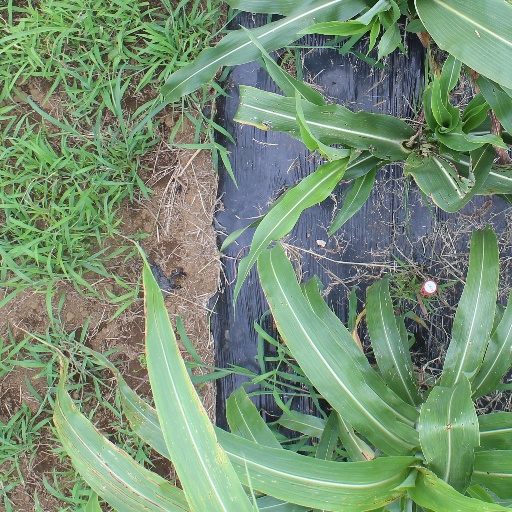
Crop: sorghum